Kevin Stephens

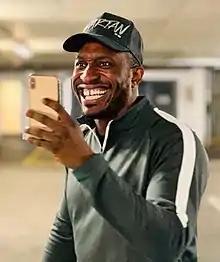
Stephens in 2019

Kevin Alexander Stephens (born 28 July 1984), known professionally as Stevo the Madman, is an English internet personality and former professional footballer who played as a defender. He played for Leyton Orient in the English Football League. In 2009, Stephens refused to play for Newport County again after opposition striker, Stuart Douglas, received racist abuse from Newport fans in the stadium.